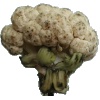
Label: cauliflower